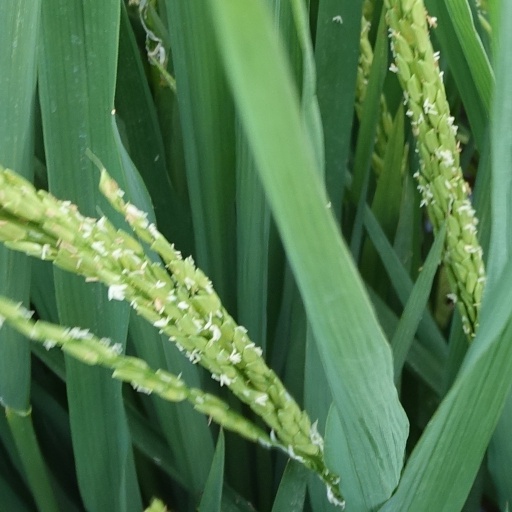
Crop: rice